Morningside College, Chinese University of Hong Kong

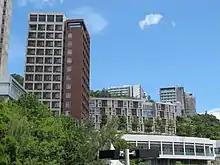
The view of Morningside College from The Sir Philip Haddon-Cave Sports Field.

Morningside is located between the central campus and Chung Chi College, next to the Sports Centre at the eastern end of the University, directly beside S.H. Ho College. The College is set against the contour of the hills commanding a full view of Tolo Harbour and is within walking distance of the University Mall, Library and University station.